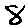
Label: 8